Ralph Kaminski

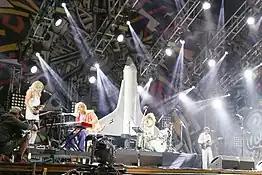
Kaminski performing with his band at the Pol'and'Rock Festival in 2019

On 6 June 2016, he performed at the "Alternative Stage" concert during the 53rd National Festival of Polish Songs in Opole. On 14 November, he released his debut studio album entitled "Morze". The album was promoted with the singles: "Podobno", "Zawsze", and "Meybick Song". In 2017, he performed at the Open'er Festival, and in June 2018, he performed at the Orange Warsaw Festival.